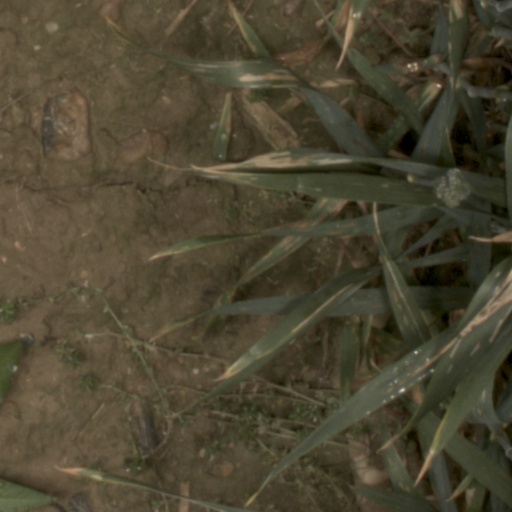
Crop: wheat